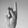
ASL letter: K